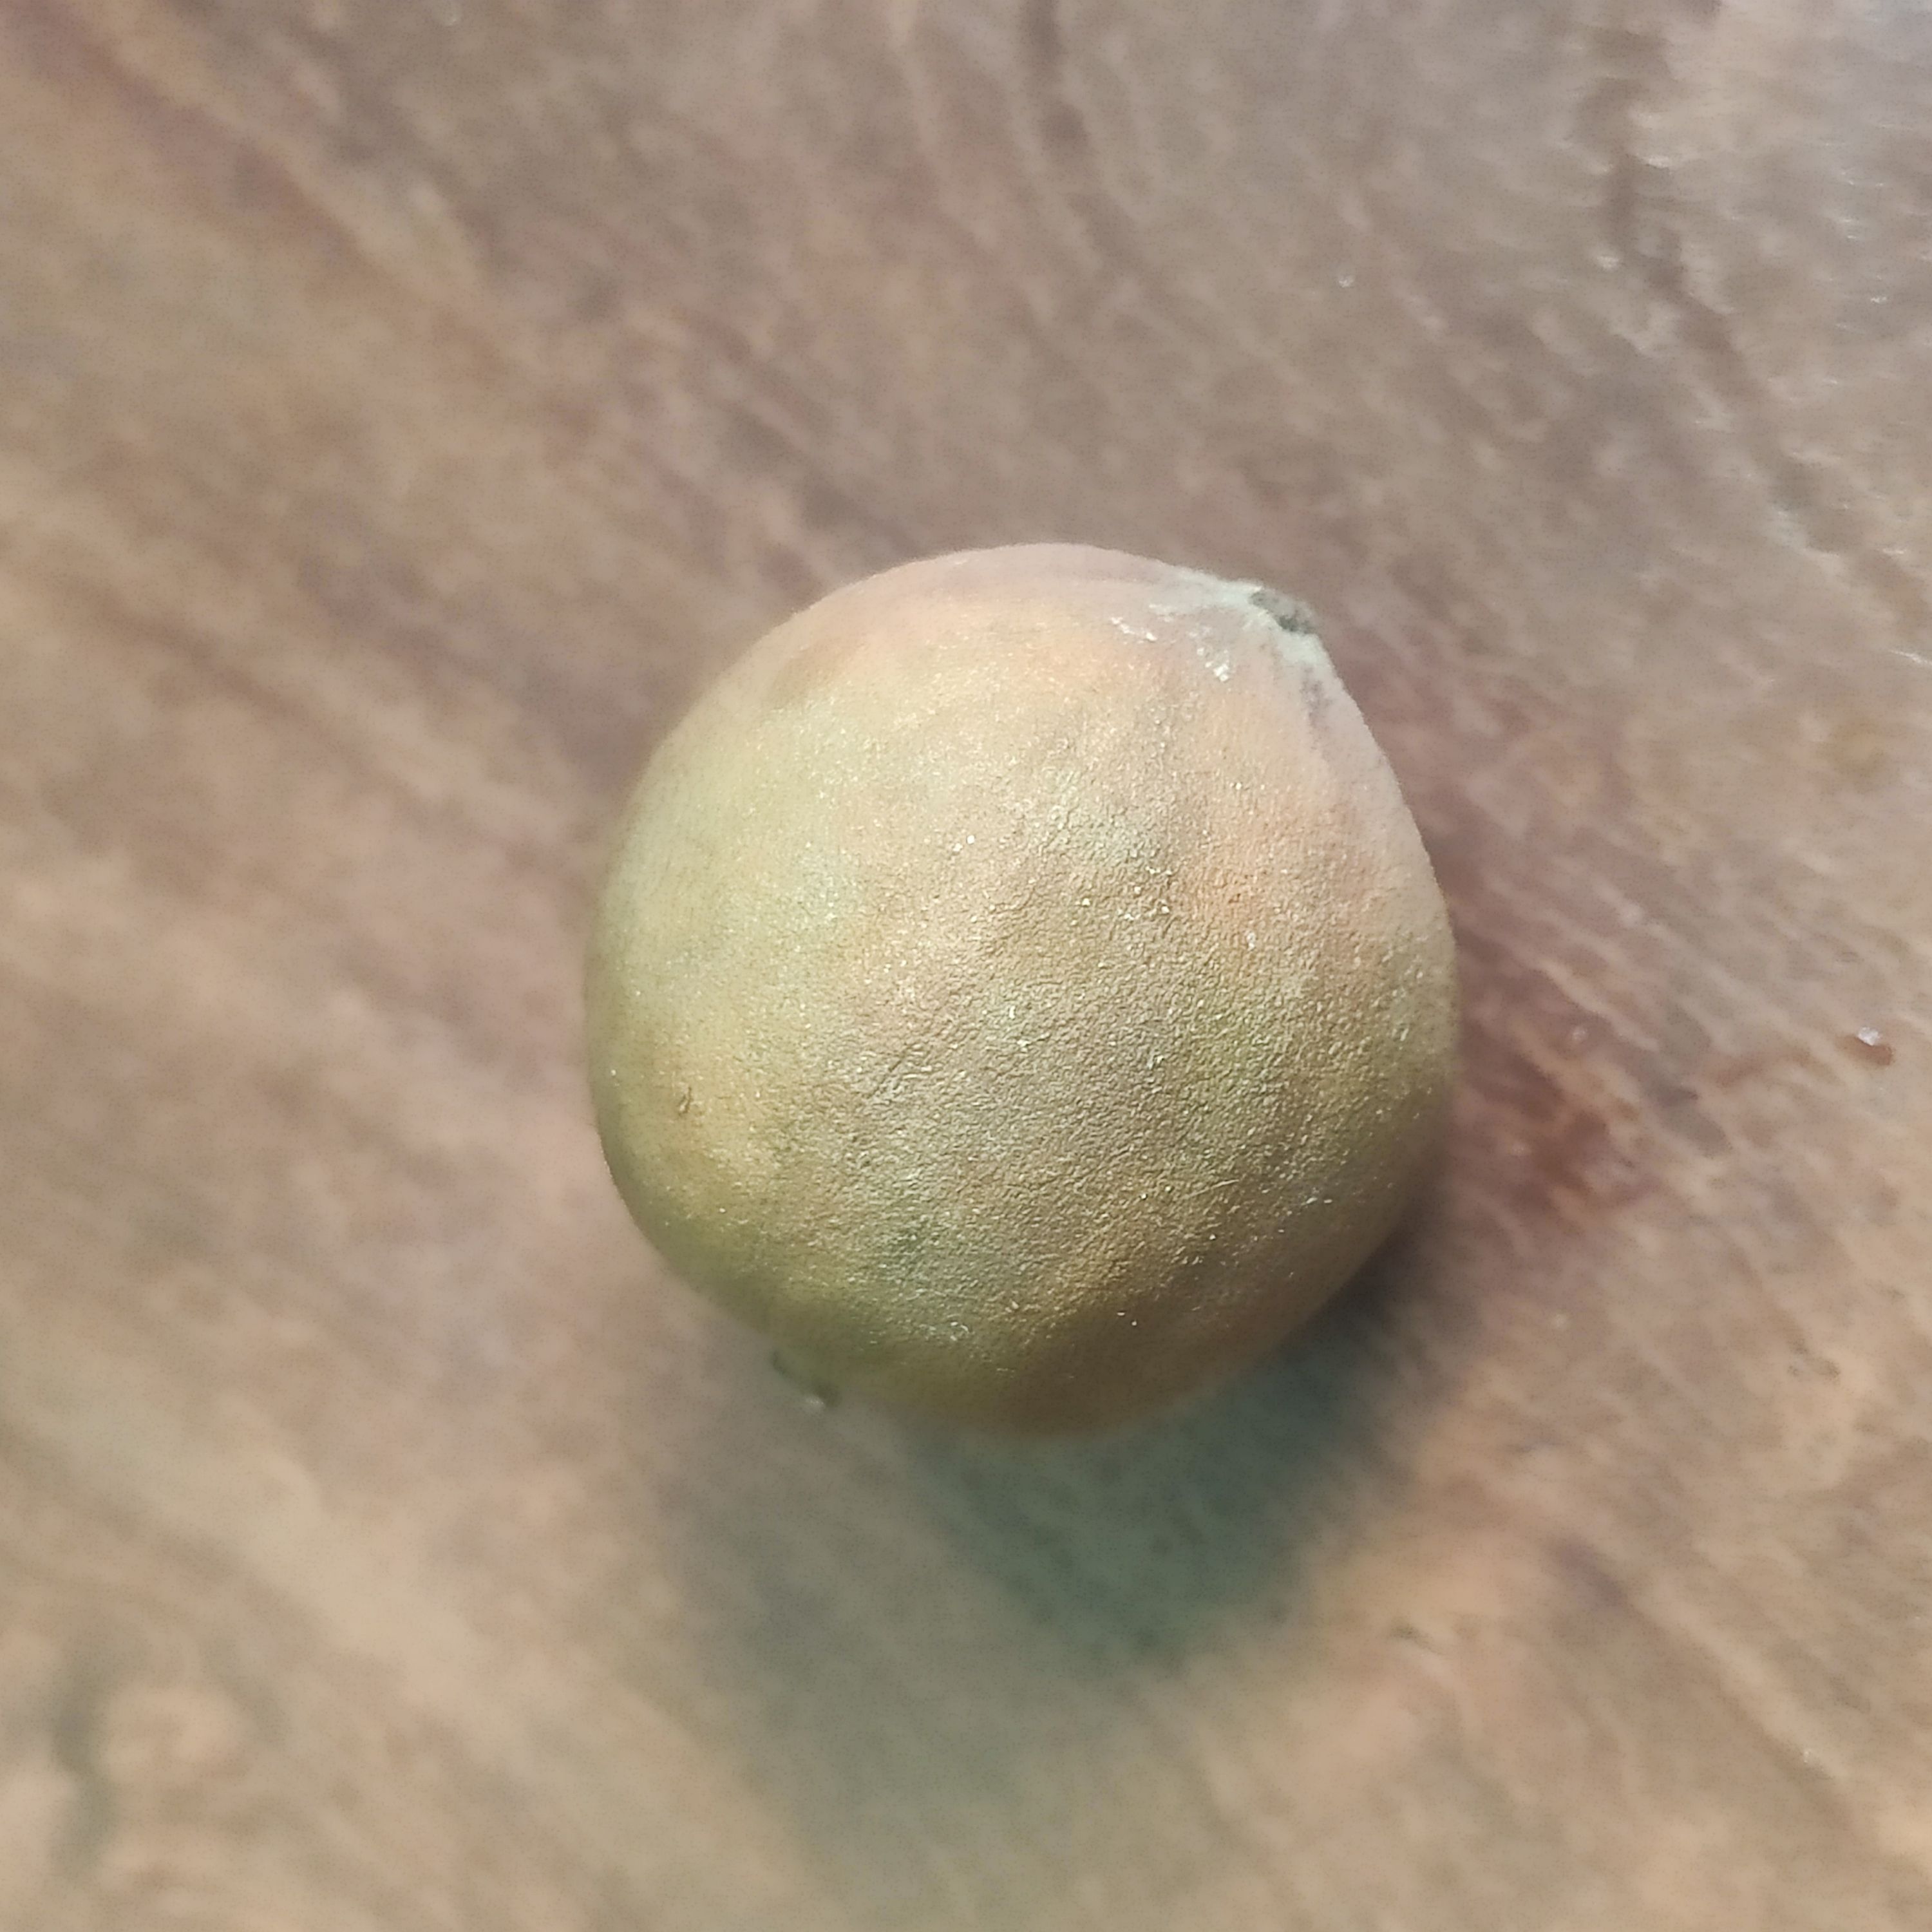
Fruit: burmese-grape
Grade: 2nd-grade